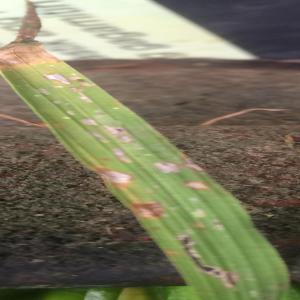
Disease: Blast